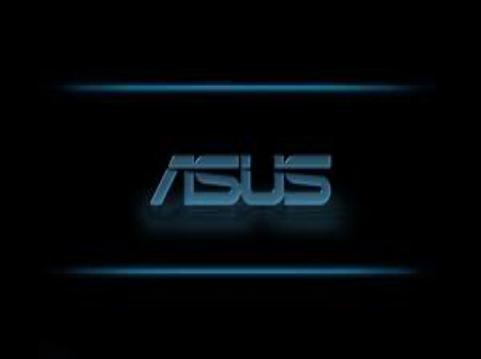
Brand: ASUS
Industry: Electronic